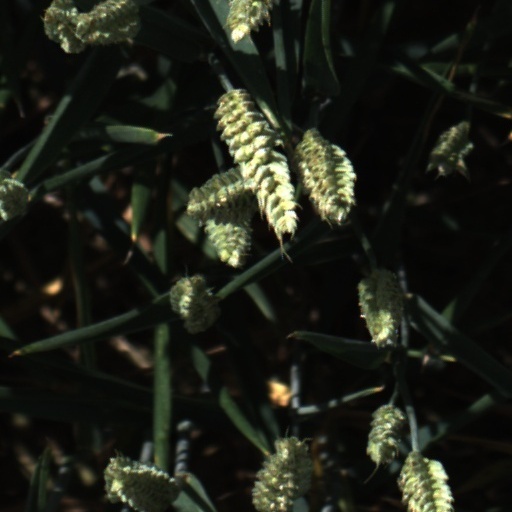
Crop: wheat